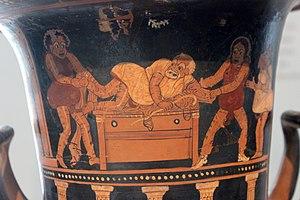
La céramique paestane à figures rouges est une production artisanale et artistique de la cité antique de Paestum, fondée au sud de la Campanie vers 600 avant notre ère. La colonie grecque, appelée Poseidonia, prend le nom de Paiston au moment de sa conquête par les Lucaniens, puis celui de Paestum au moment de sa conquête par les Romains en 272 av. J.-C. La céramique paestane est l'une des cinq productions régionales italiotes à figures rouges traditionnellement identifiées, avec les styles lucanien, apulien, campanien, et sicilien.